Billy Cunningham

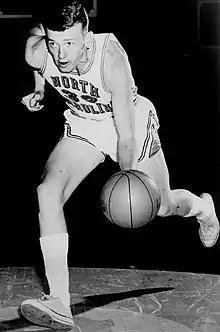
Cunningham while at UNC.

Frank McGuire was coach at the University of North Carolina in 1960–1961, and his sister was the Cunninghams' neighbor. McGuire had been recruiting New York high schoolers, and Cunningham's parents wanted him to attend North Carolina, which he did. McGuire, however, took a head coaching job with the Philadelphia Warriors, and when Cunningham started his varsity career in 1962, Dean Smith was his coach. Smith would go on to coach North Carolina for 36 years, win 879 games and two NCAA championships. Cunningham was Smith's first true star player. In 1965, he came to Smith's defense when angry fans hanged Smith in effigy, tearing down the dummy from the tree.